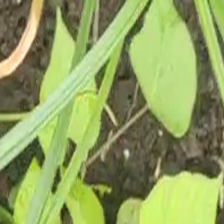
Weed species: Obscure_morning _glory(Ipomoea obscura)